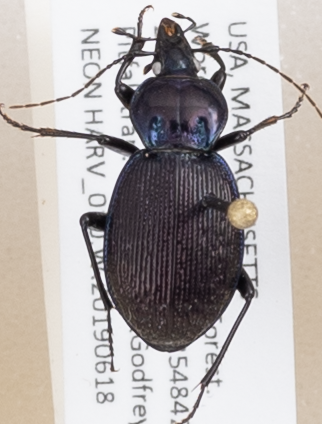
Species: Sphaeroderus stenostomus lecontei
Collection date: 2019-06-18
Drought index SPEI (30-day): -0.116
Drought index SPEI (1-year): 2.09
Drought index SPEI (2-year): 2.09